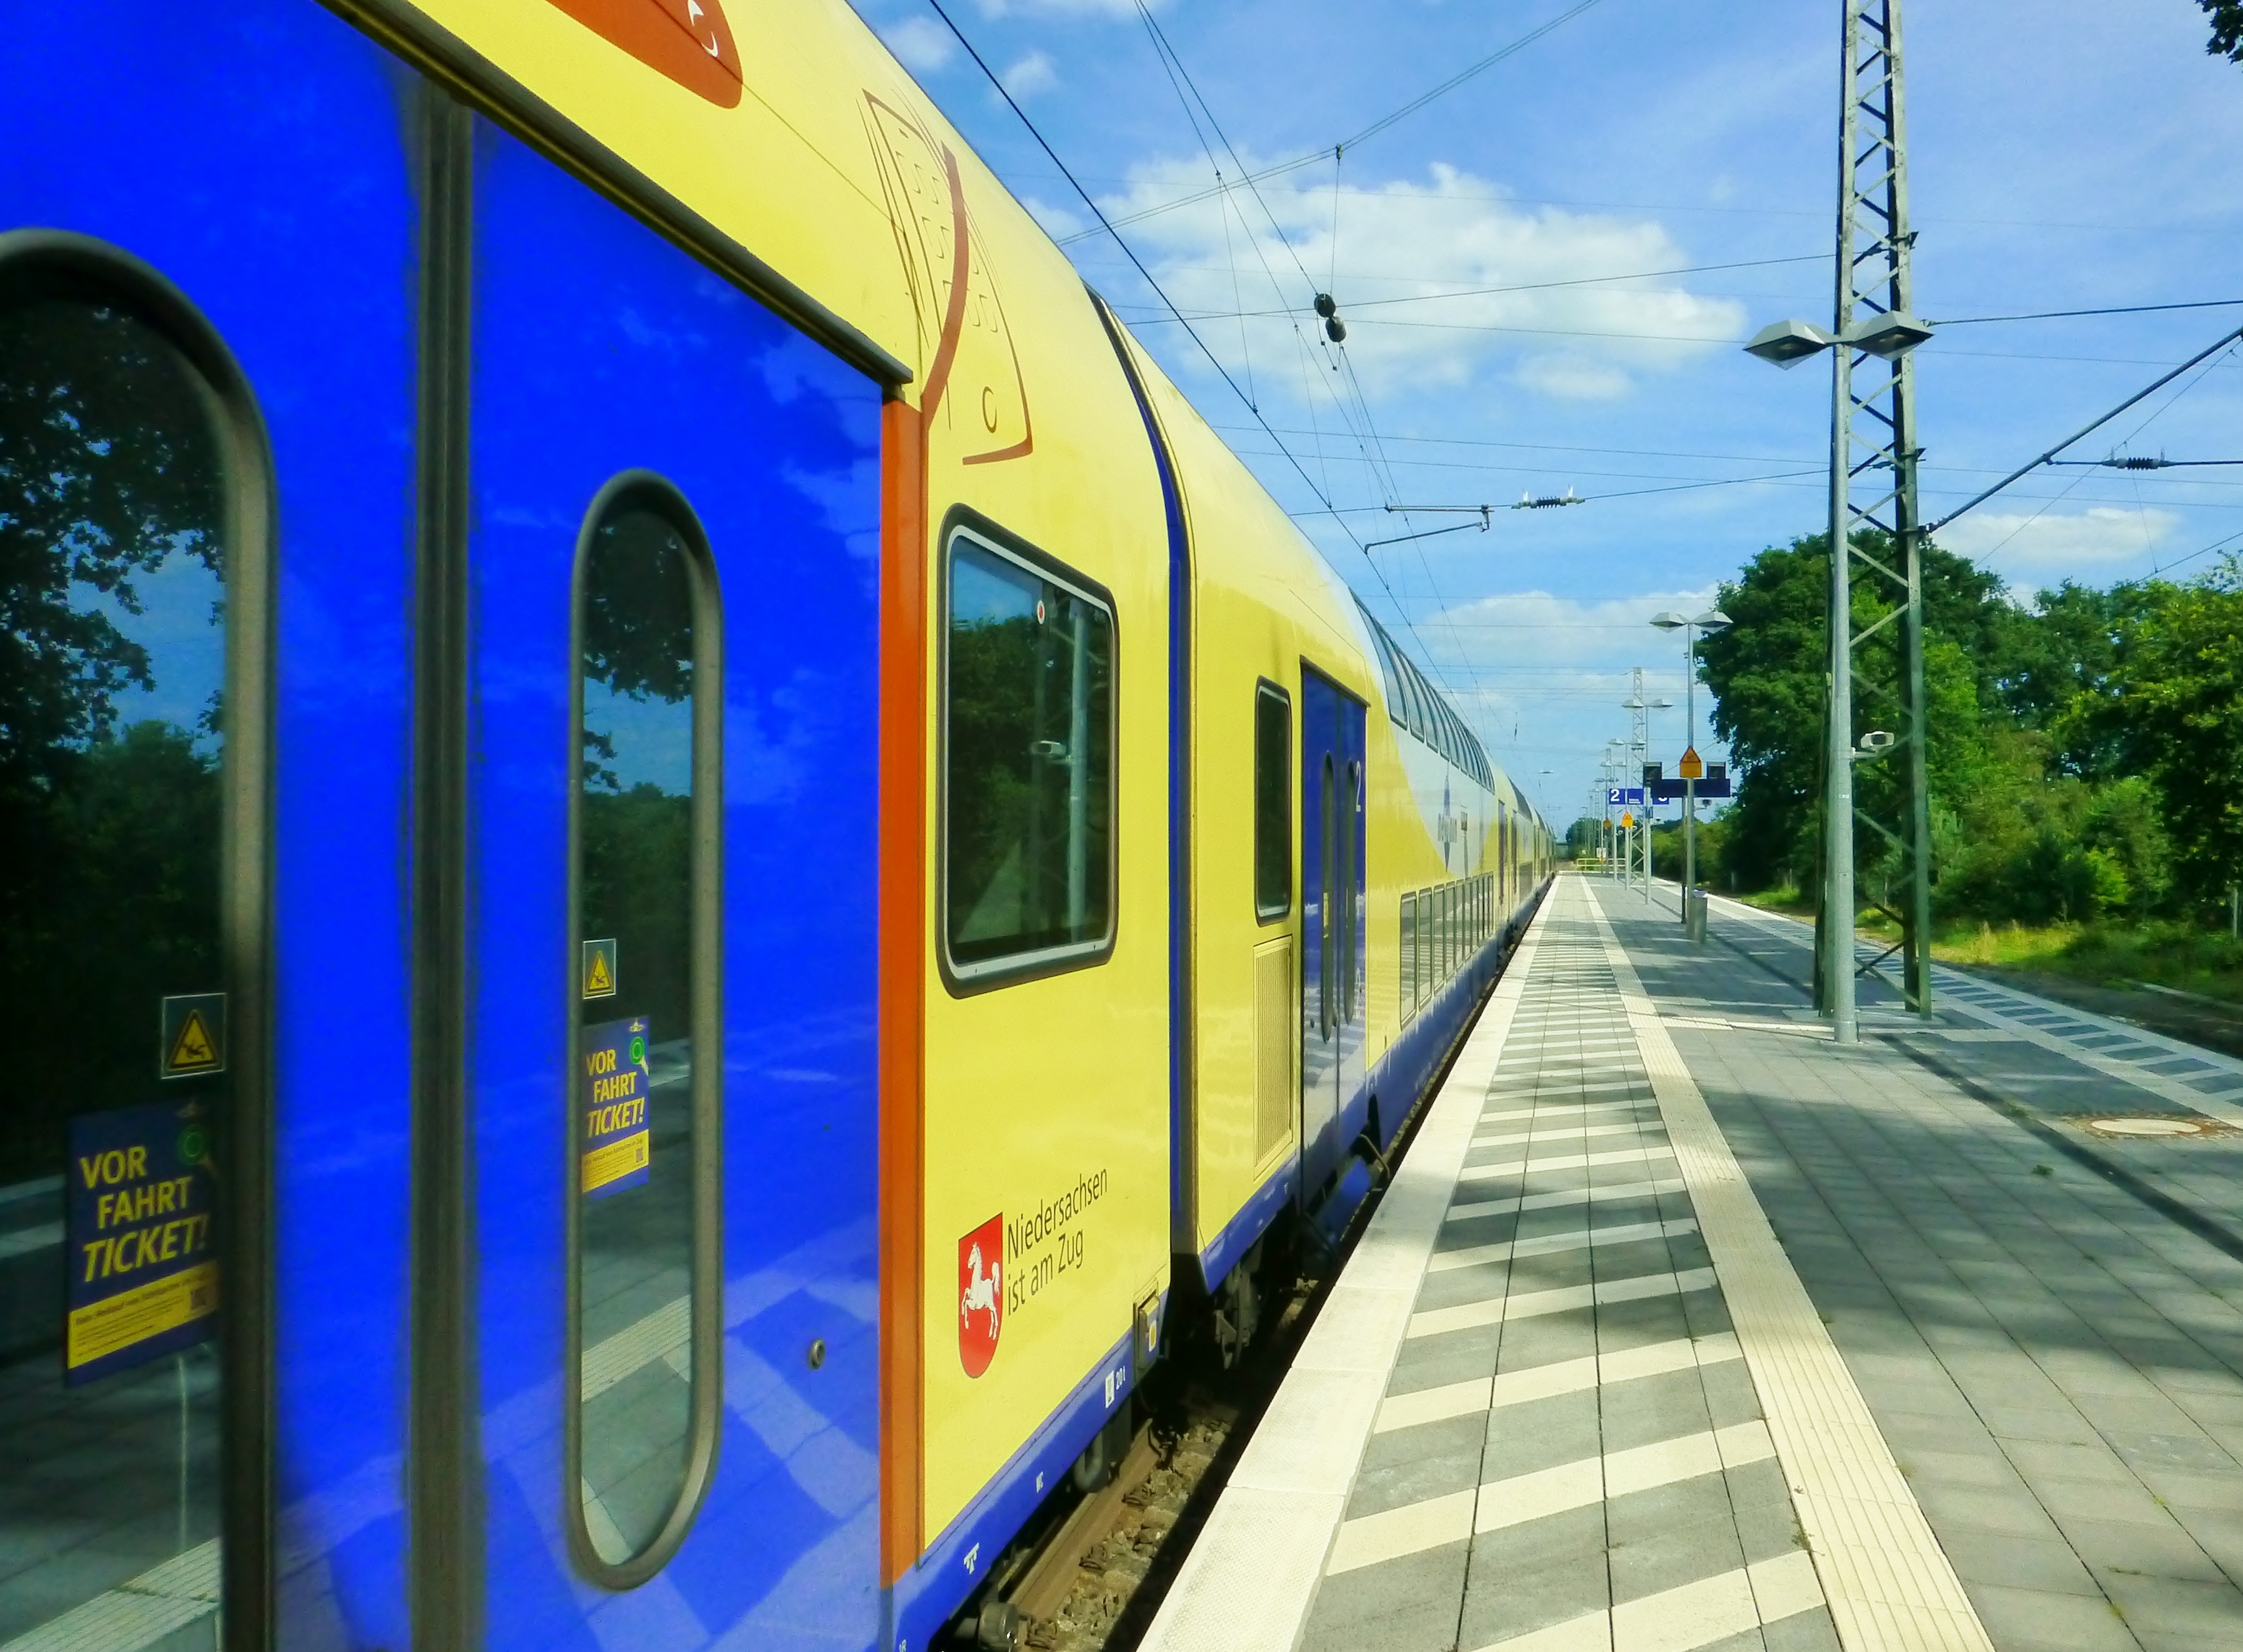
track, railway, traffic, train, travel, commute, tram, transport, vehicle, drive, electricity, lane, public transport, locomotive, loco, railway station, seemed, locomotion, vehicles, rail transport, public means of transport, on the go, land vehicle, to work, passenger compartment, rail's bahn, rolling stock, metropolitan area, high speed rail